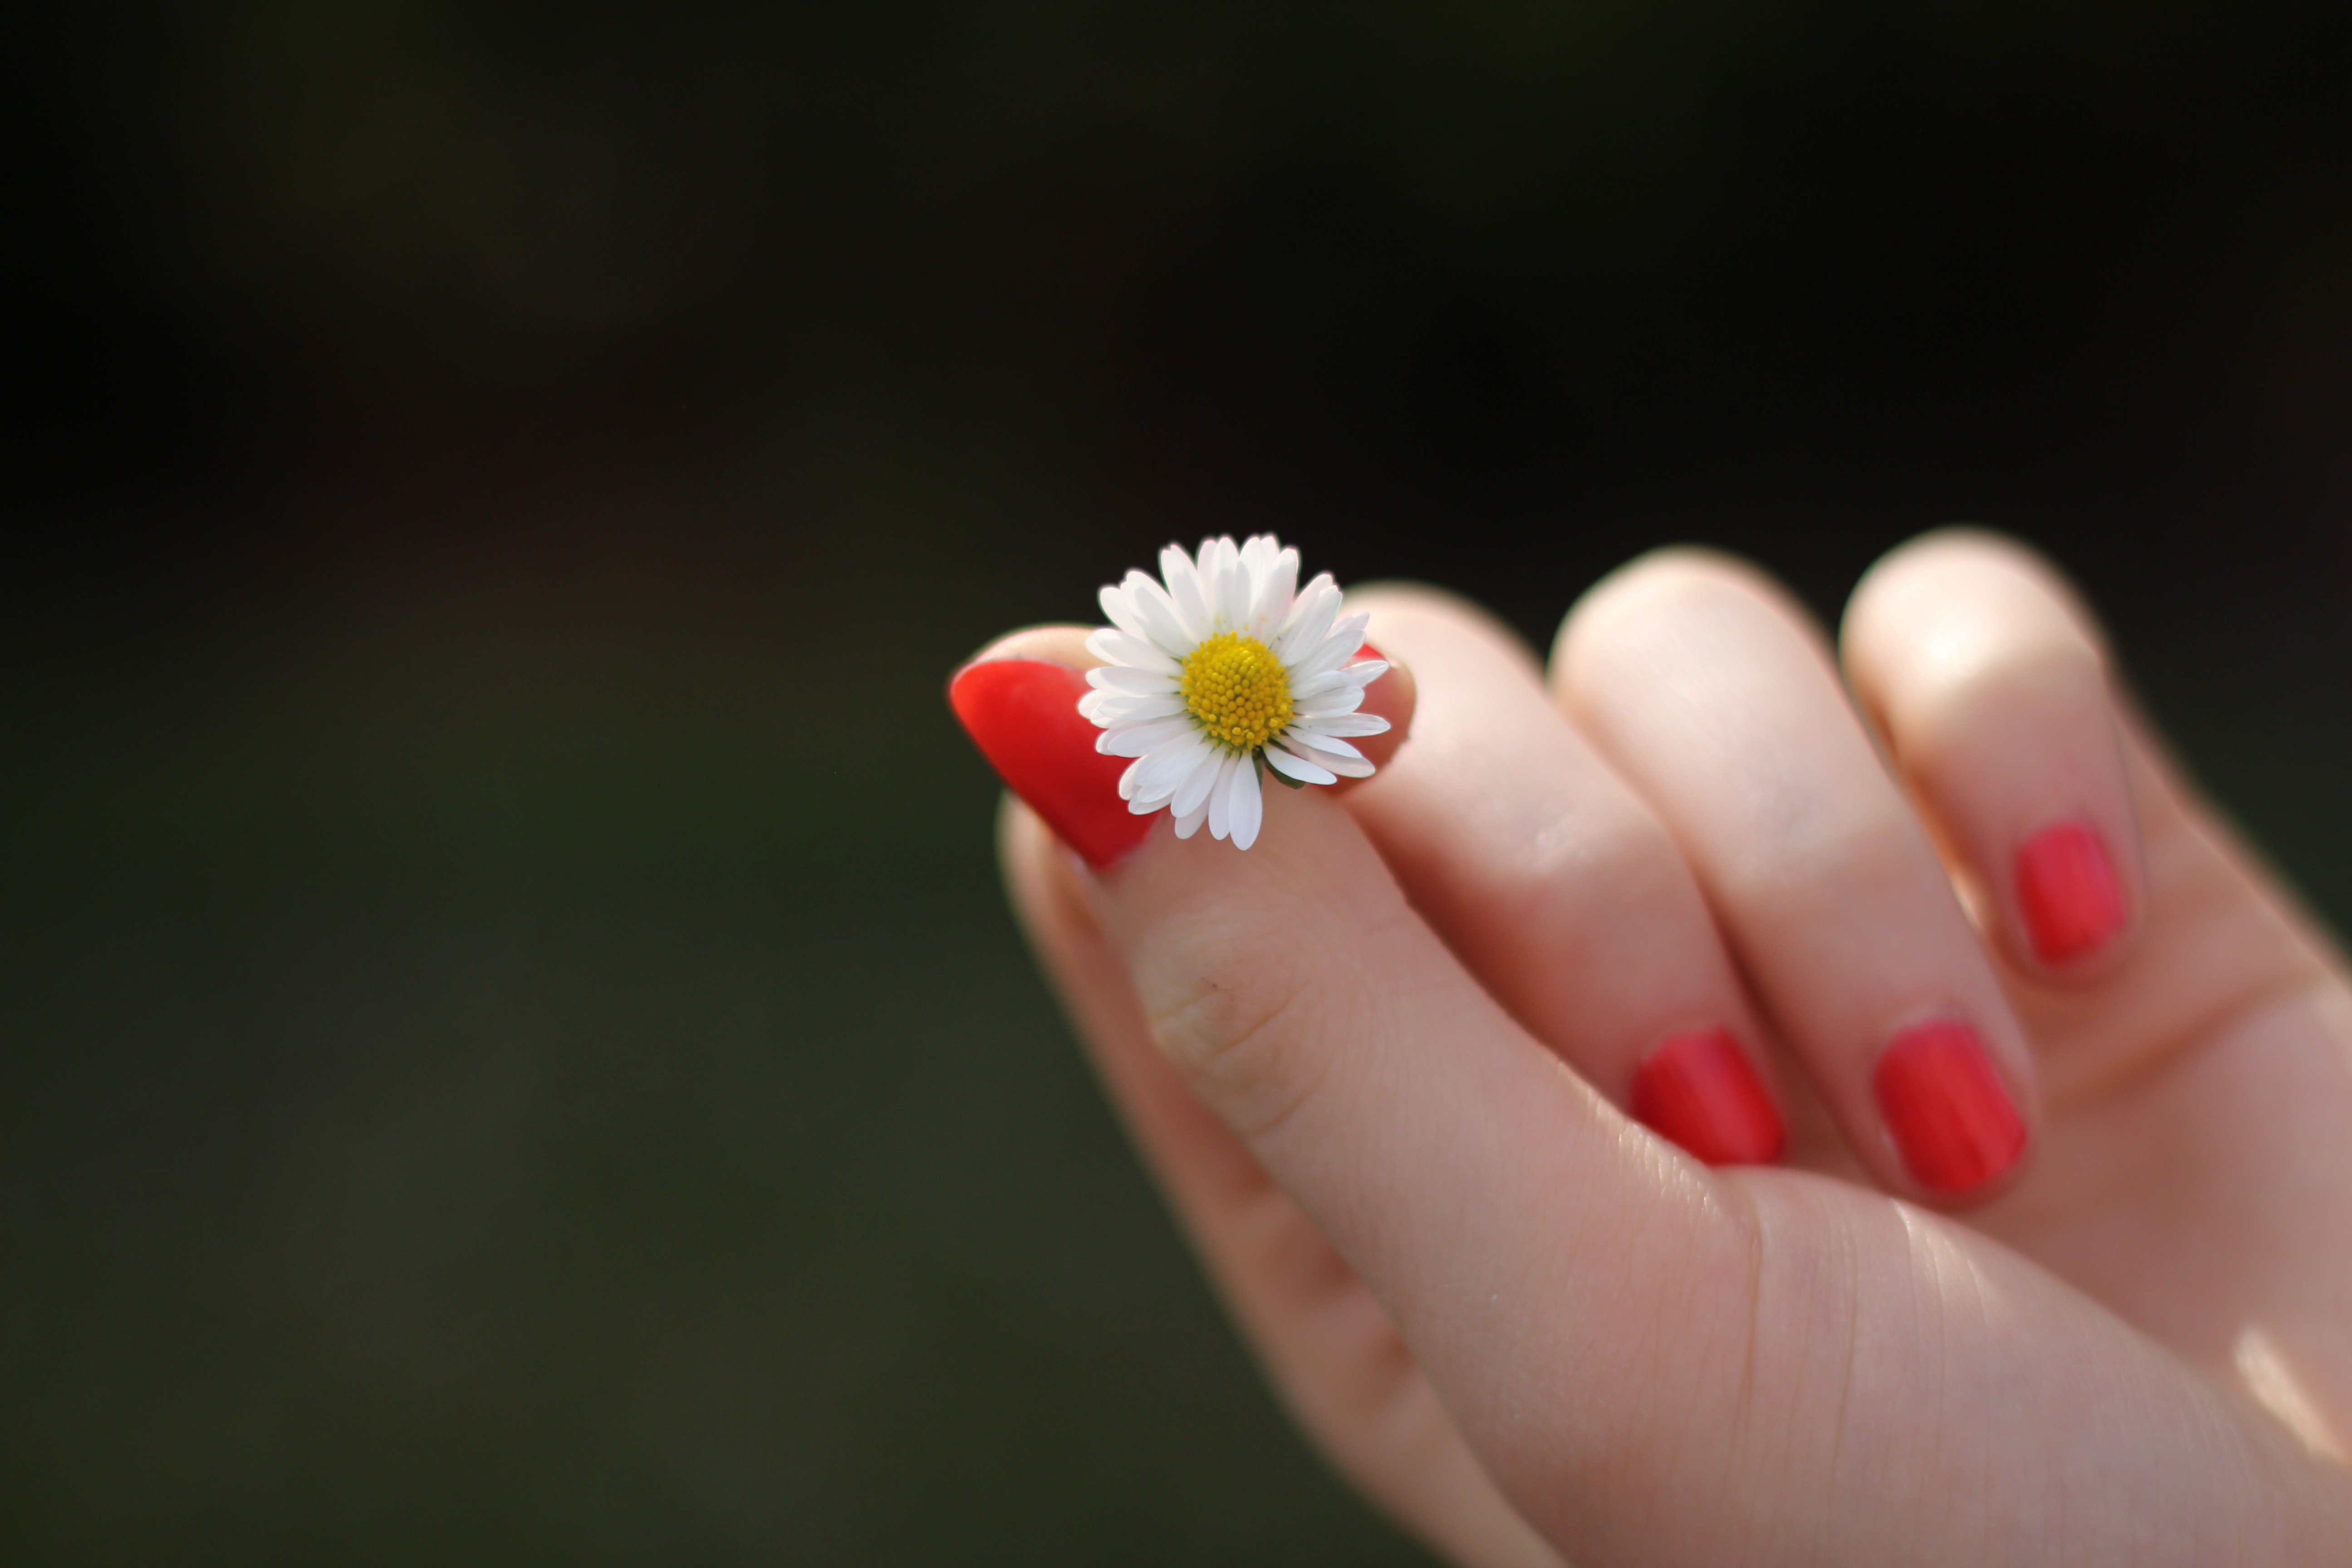
hand, blossom, plant, white, sweet, flower, petal, bloom, daisy, love, finger, red, romance, nail, manicure, close up, fingernails, beauty, beautiful, macro photography, lacquered